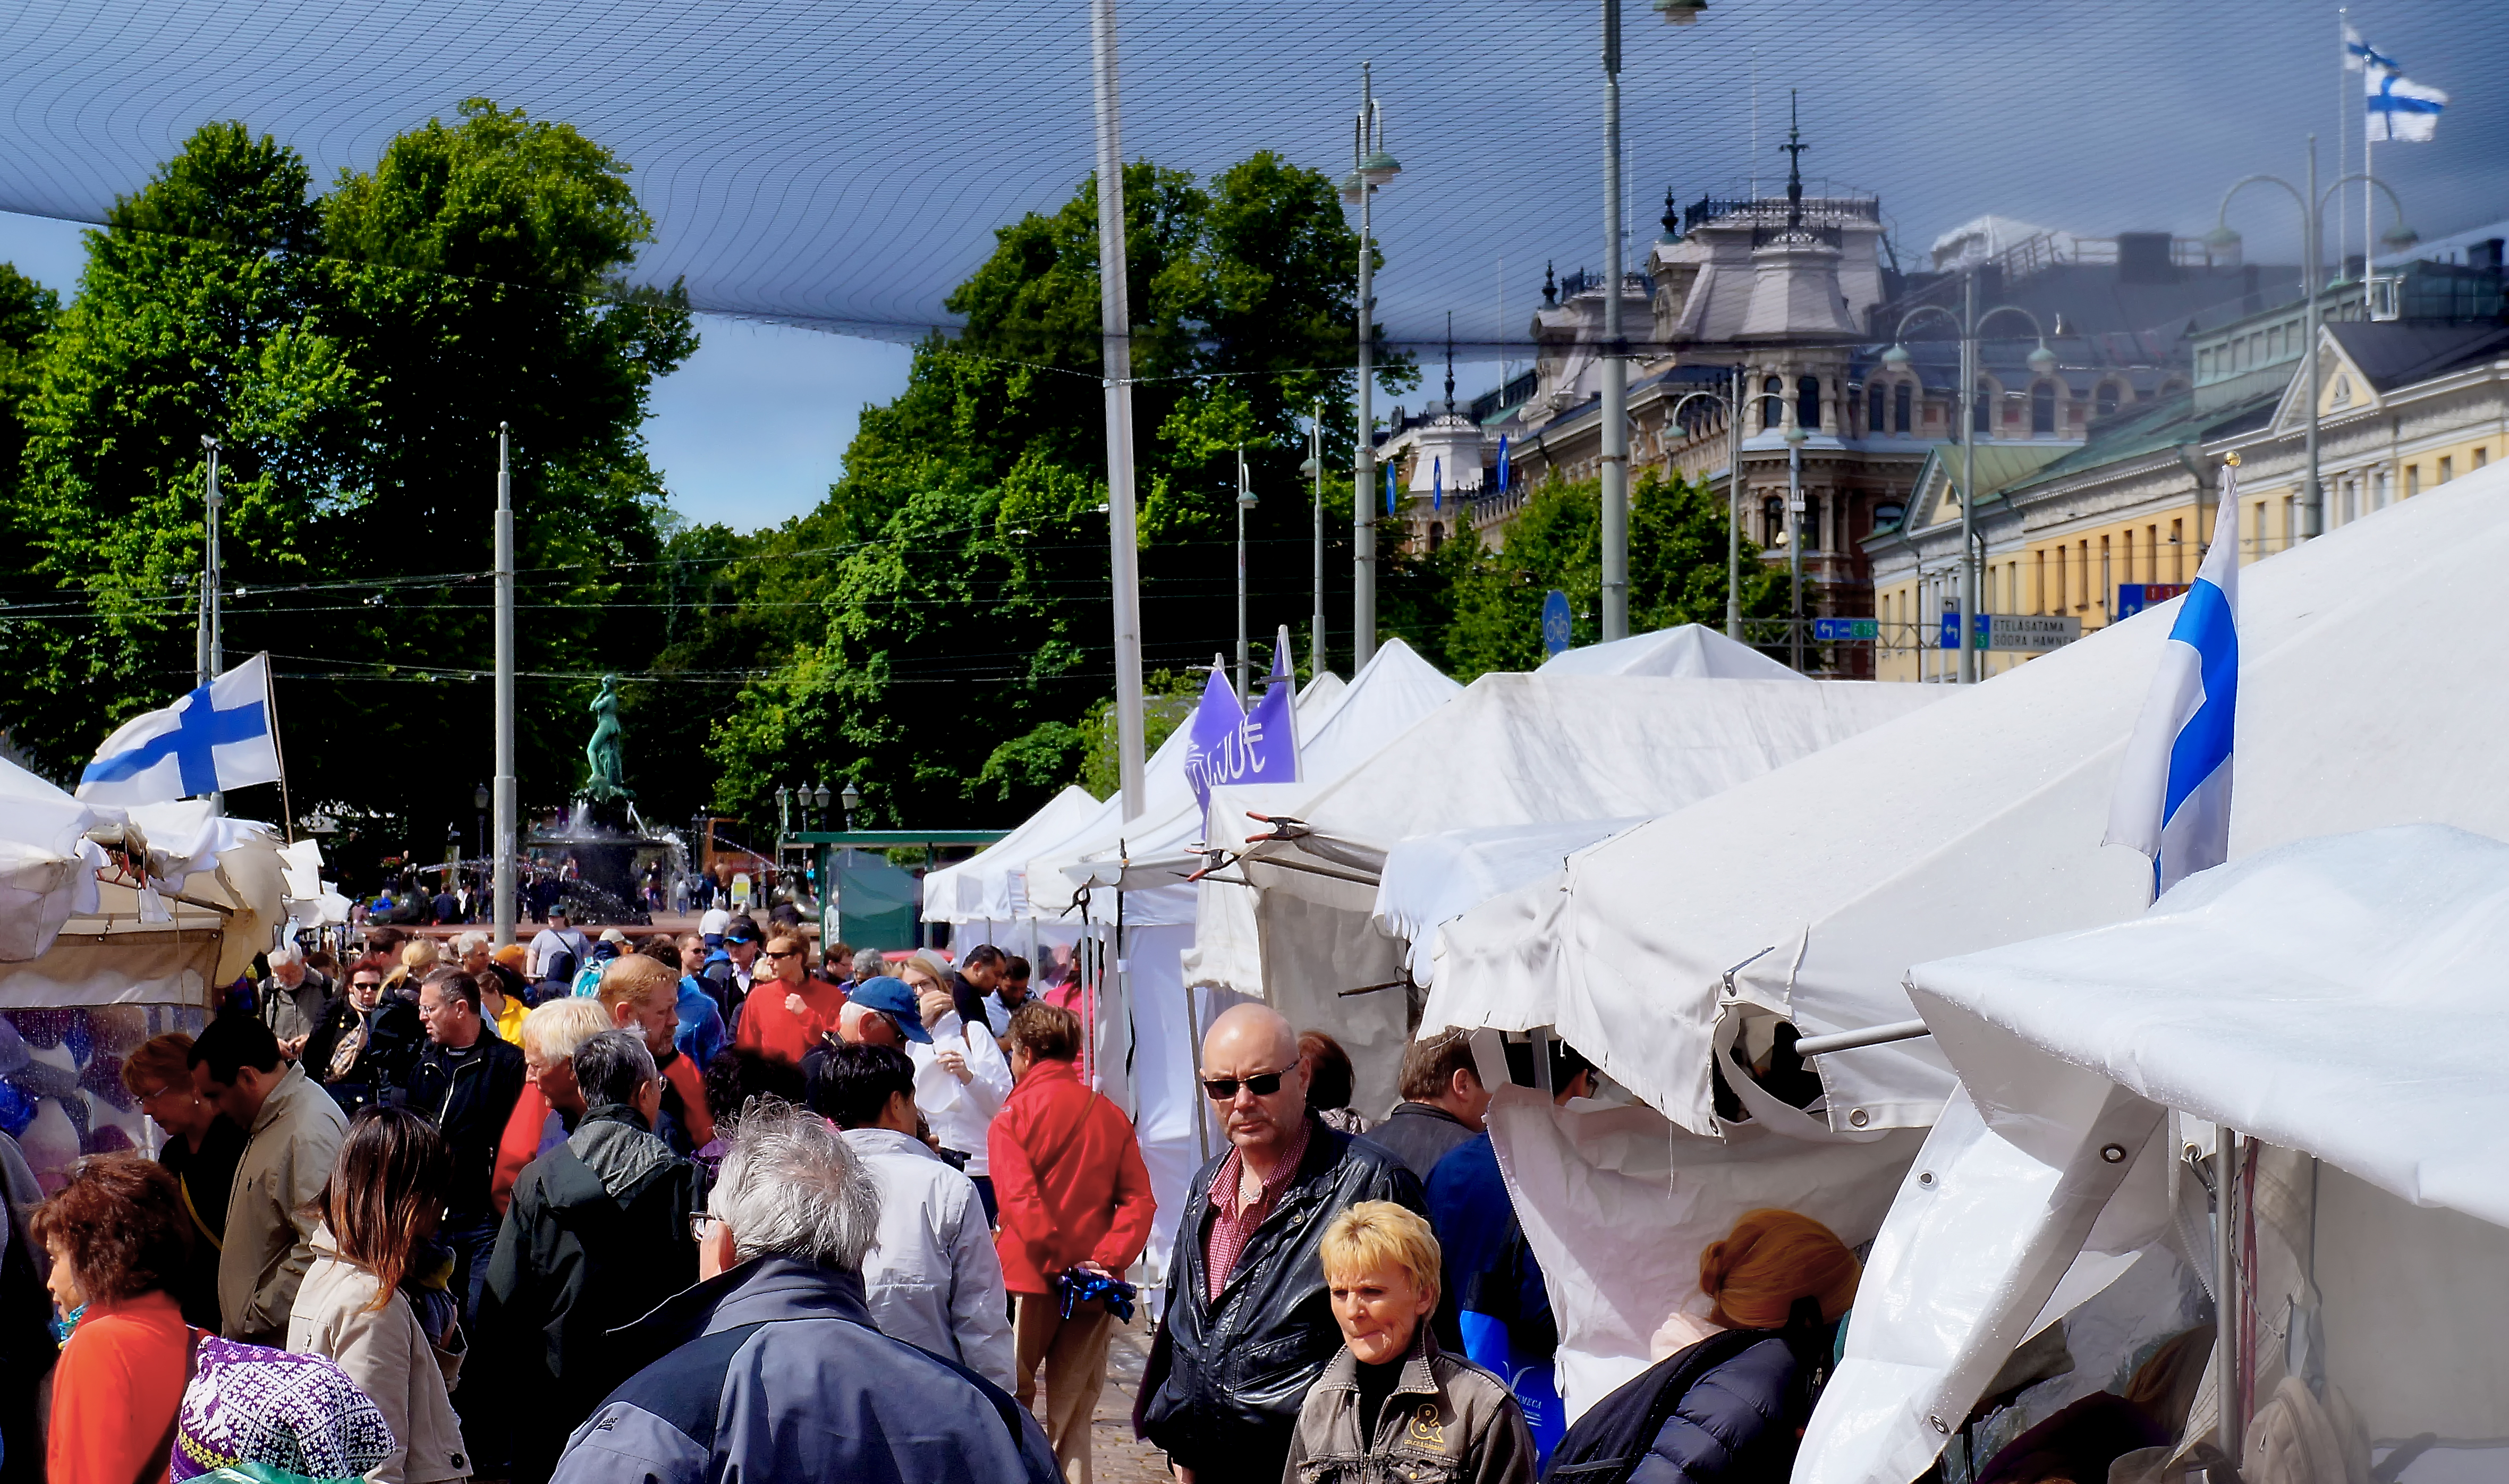
nature, crowd, protest, demonstration